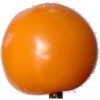
Label: yellow_tomato